Russia in the Eurovision Song Contest 1997

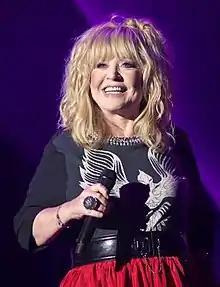
Alla Pugacheva "(pictured in 2016)" was selected to represent Russia in the Eurovision Song Contest 1997

On 20 January 1997, ORT opened the submission period for interested artists and composers to submit their songs until 14 February 1997. At the conclusion of the deadline, the broadcaster received 53 submissions, including entries from Nogu Svelo!, Zhanna Dobrovolskaya and Andrey Kosinsky. A jury panel selected the Russian entry from the received submissions. The jury consisted of Yury Saulsky, Maksim Dunaevsky, Alexander Kutikov, Yuri Aksyuta and Sergey Arhipov.